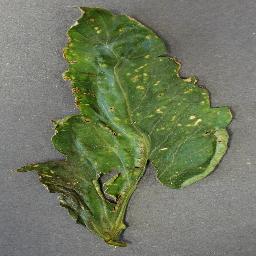
Label: Tomato___Bacterial_spot